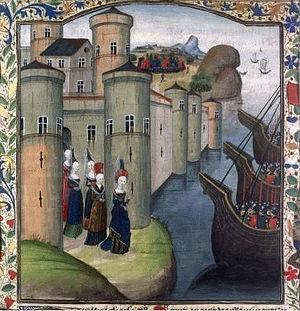
Jeanne de Flandre Čeština: Johana Flanderská
Hennebont [ɛnbɔ̃] est une commune française de 15 489 habitants située en région Bretagne dans l'ouest du département du Morbihan, en aval du Blavet, fleuve côtier autour duquel historiquement la ville s'est développée. Ses habitants sont appelés Hennebontais et Hennebontaises. La commune est chef-lieu du canton d'Hennebont et fait partie de l'arrondissement de Lorient, du Pays de Lorient, du syndicat mixte de la Vallée du Blavet et de Lorient Agglomération avec 24 autres communes.
Jeanne de Flandre, dite Jeanne la Flamme, est l'épouse de Jean de Montfort, prétendant au duché de Bretagne lors de la guerre de Succession de Bretagne.